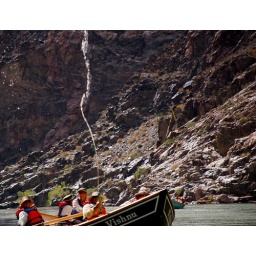
The water guns were perfect for misting the folks in your boat and soaking the folks in the other boats.